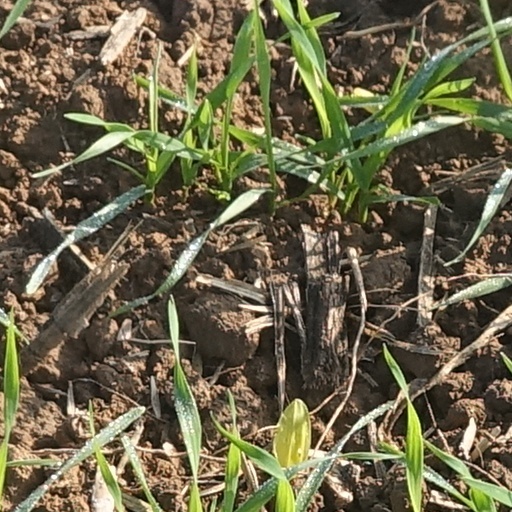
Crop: wheat